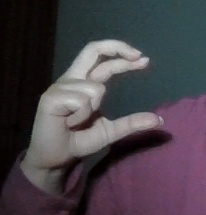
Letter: thal